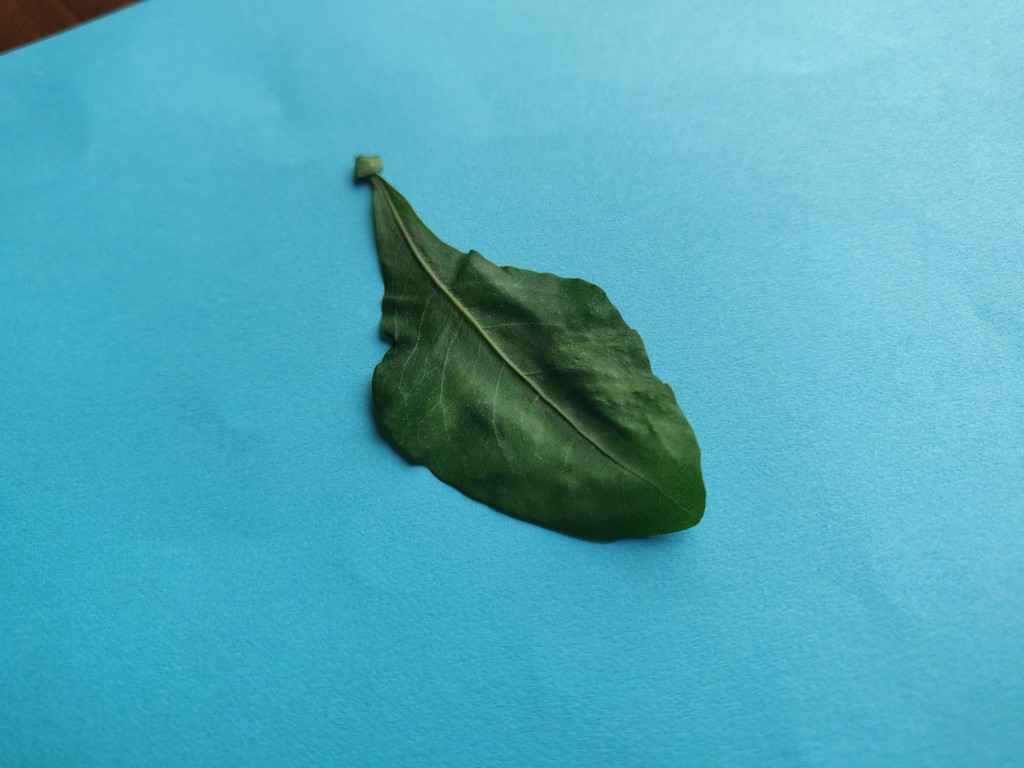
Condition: Healthy
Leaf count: single
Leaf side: front